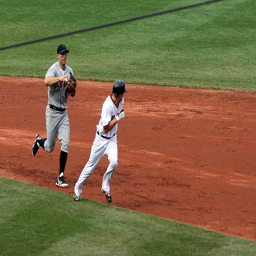
A baseball player holds the ball and chases another player.
A baseball player attempting to avoid being tagged out.
A man going to base during a baseball game.
A couple of men walking across a field.
A small pizza sits in a box casually.